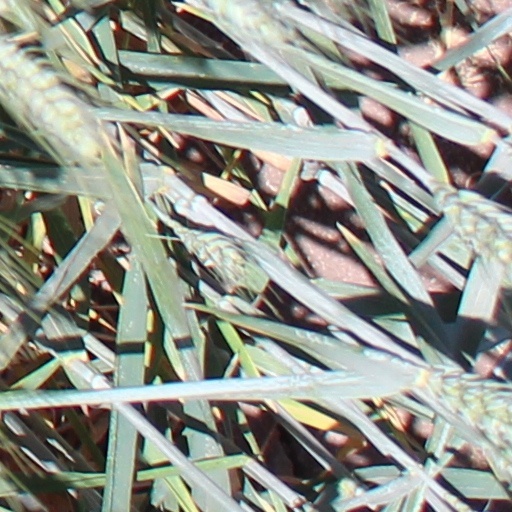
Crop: wheat